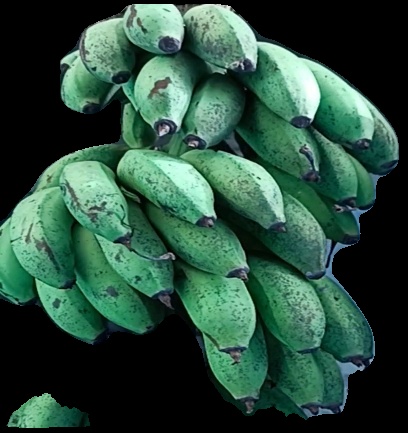
Variety: rasbale
Grade: grade2